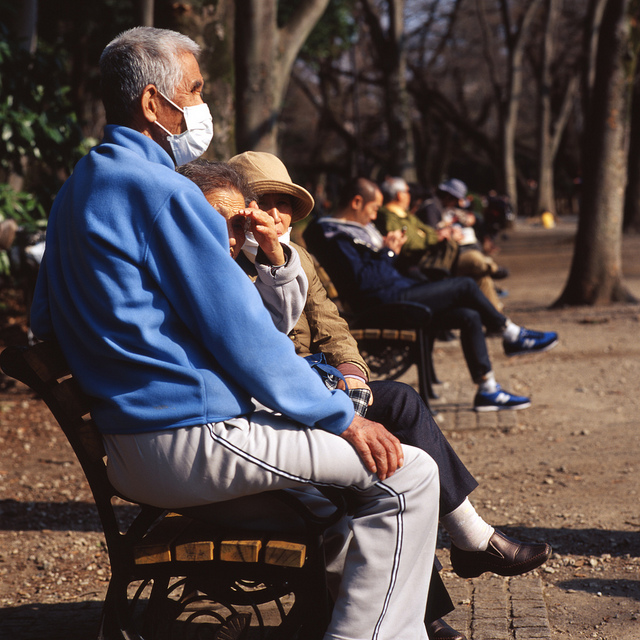
user: Given an image and a question. Answer the question in a short answer. Question: Name the type of material used to make this mask shown in this picture? Short Answer:
assistant: paper